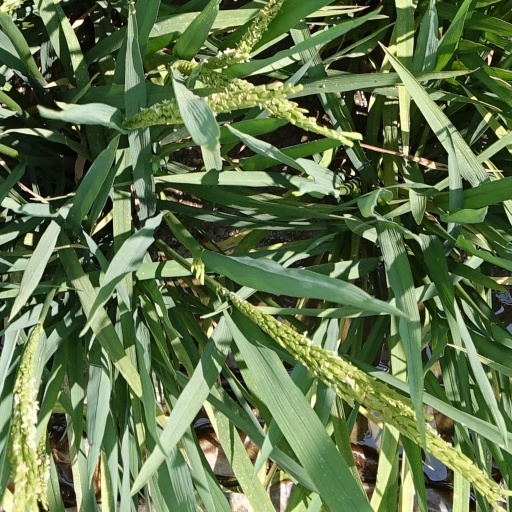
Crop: rice